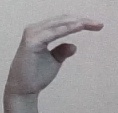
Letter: jeem